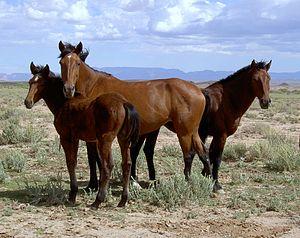
Ce lexique du cheval recense les termes et expressions techniques propres aux chevaux, à leur élevage et à l'équitation.
Le mustang est un cheval sauvage du Nord-Ouest américain. Tous les mustangs sont les descendants de chevaux domestiques revenus à l'état sauvage du fait du phénomène du marronnage. Leurs plus lointains ancêtres sont issus des chevaux espagnols amenés par les conquistadors lors de la conquête de l'Amérique et retournés à l'état sauvage après s'être enfuis ou avoir été relâchés. Les troupeaux se sont progressivement agrandis au cours des siècles pour les mêmes raisons, certains éleveurs relâchant même des chevaux domestiqués au milieu des troupeaux afin de sélectionner et de prélever les poulains les plus intéressants.